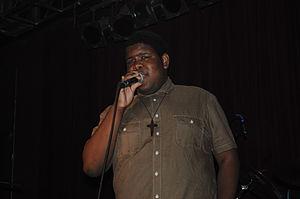
Ray Dalton, né le 10 mai 1991, est un chanteur américain originaire de l'État de Washington.